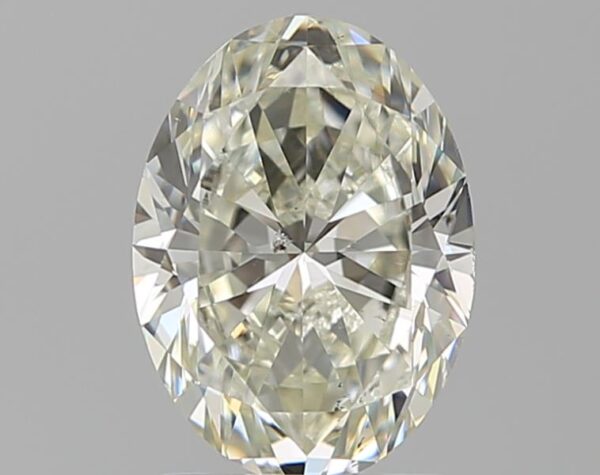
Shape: oval
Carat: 1.5
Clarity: SI1
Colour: L
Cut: VG
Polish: VG
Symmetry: VG
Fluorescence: F
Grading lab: GIA
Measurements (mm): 8.56 x 6.26 x 4.01